Compressible flow

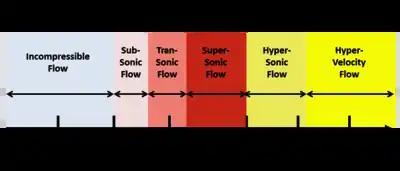
Mach number flow regimes spectrum

These flow regimes are not chosen arbitrarily, but rather arise naturally from the strong mathematical background that underlies compressible flow (see the cited reference textbooks). At very slow flow speeds the speed of sound is so much faster that it is mathematically ignored, and the Mach number is irrelevant. Once the speed of the flow approaches the speed of sound, however, the Mach number becomes all-important, and shock waves begin to appear. Thus the transonic regime is described by a different (and much more complex) mathematical treatment. In the supersonic regime the flow is dominated by wave motion at oblique angles similar to the Mach angle. Above about Mach 5, these wave angles grow so small that a different mathematical approach is required, defining the hypersonic speed regime. Finally, at speeds comparable to that of planetary atmospheric entry from orbit, in the range of several km/s, the speed of sound is now comparatively so slow that it is once again mathematically ignored in the hypervelocity regime.